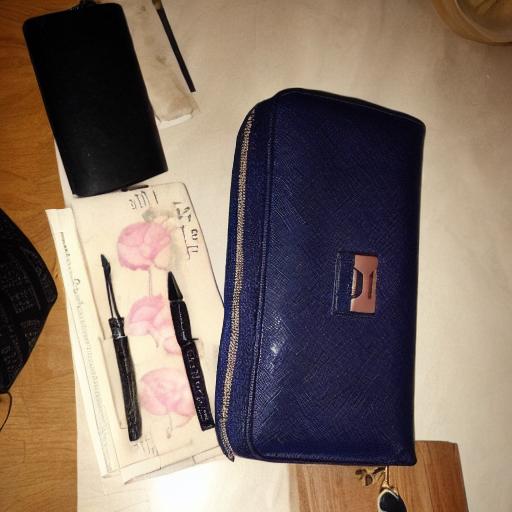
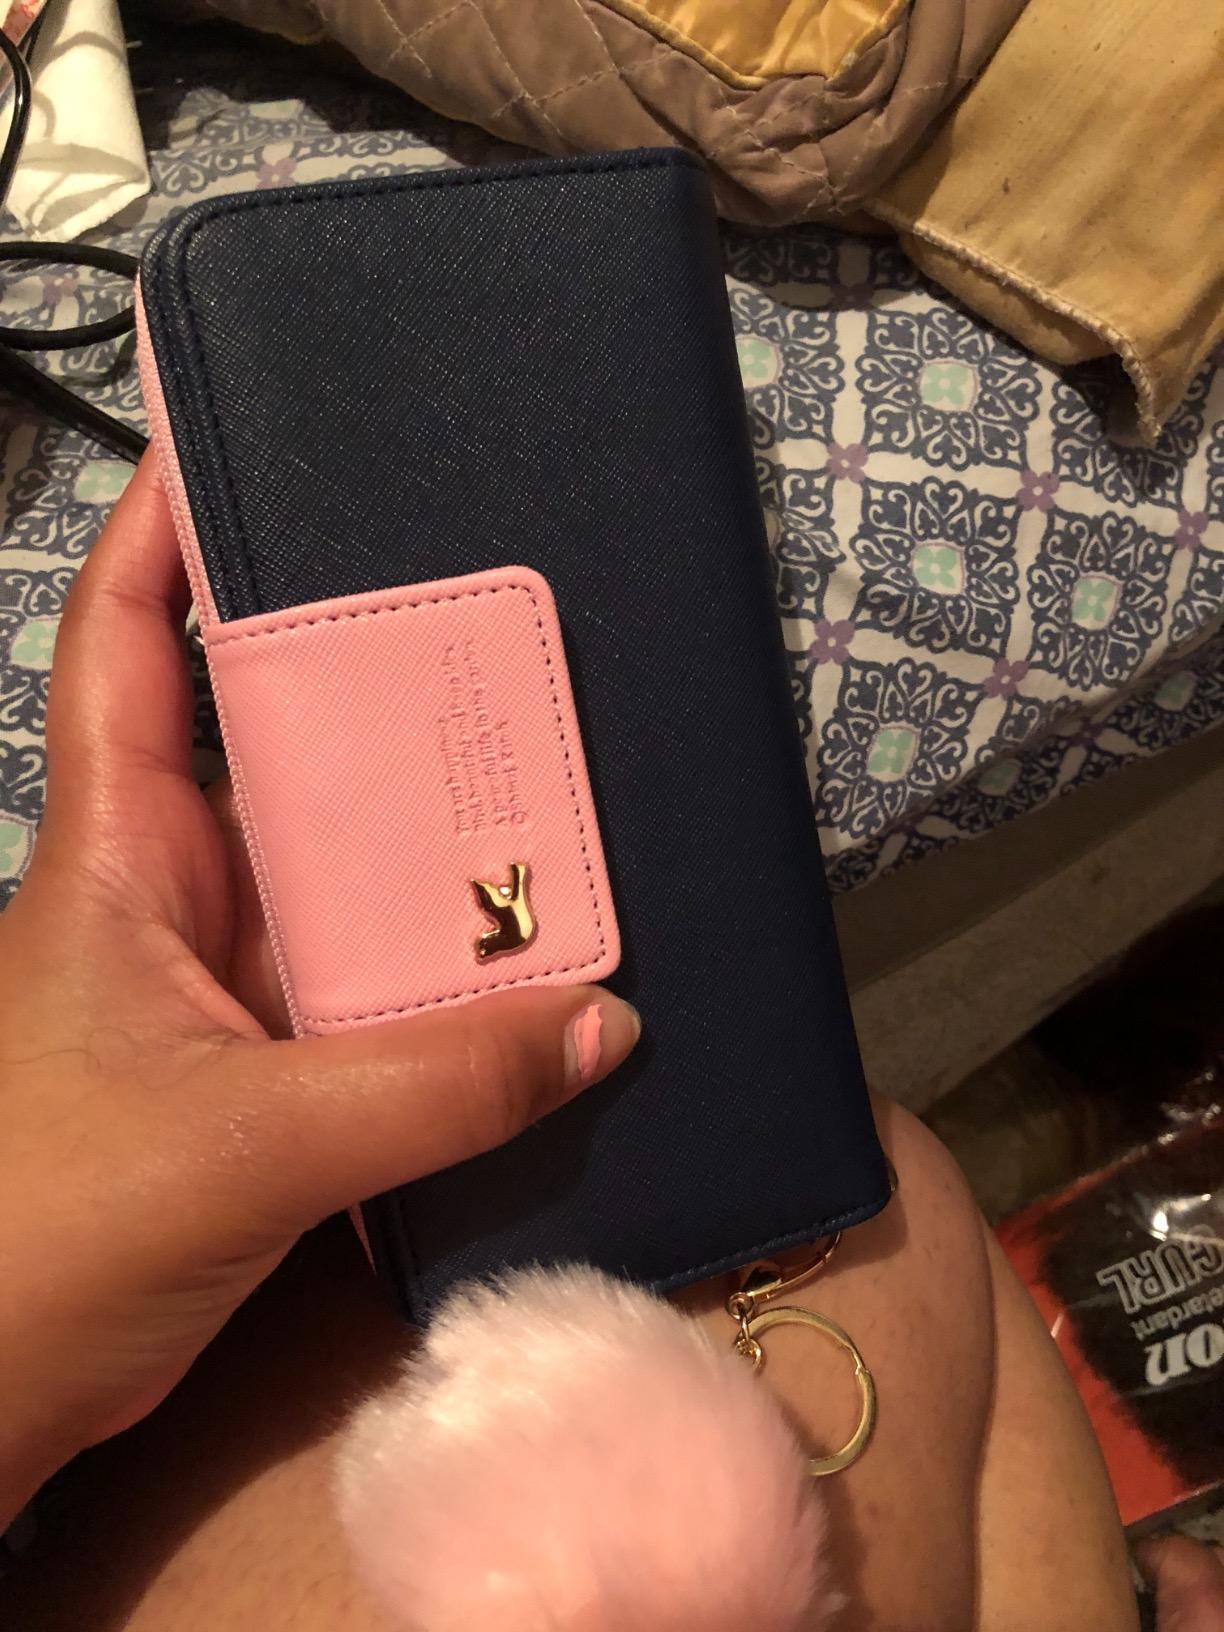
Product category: accessories_handbag
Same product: no